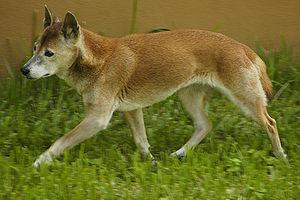
Un chien errant est un chien qui vit sans entrave ni domicile parce qu'il n'appartient à personne ou parce que le lien avec son maître est cassé, par fugue ou abandon ou parce que son maître est décédé. En Occident, le chien errant est en général rapidement sorti de son état de vagabond, soit par un humain de rencontre qui le recueille et l'adopte, soit par des spécialistes chargés de la capture des animaux errants et de leur prise en charge ultérieure, mais les chiens errants depuis un certain temps se sont habitués, autant que faire se peut, à leur nouvelle vie. Leur comportement à l'égard de l'homme dépend pour une part du degré de dépendance alimentaire et des relations qu'ils ont pu entretenir individuellement lors des dépôts de nourriture qu'ils fréquentent.
Le Chien chanteur de Nouvelle-Guinée également connu comme dingo de Nouvelle-Guinée est une sous-espèce de Canis lupus de la famille des Canidés, proche du chien et du Loup gris.